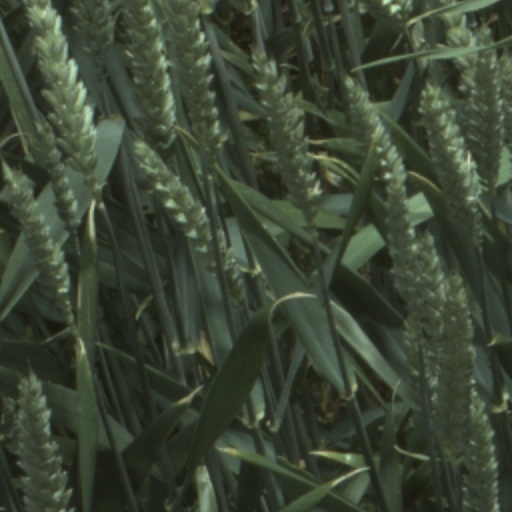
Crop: wheat